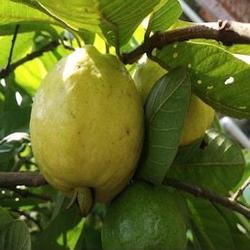
Label: Guava